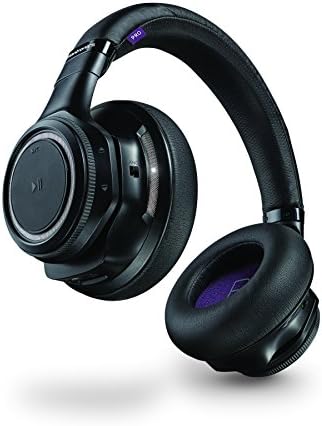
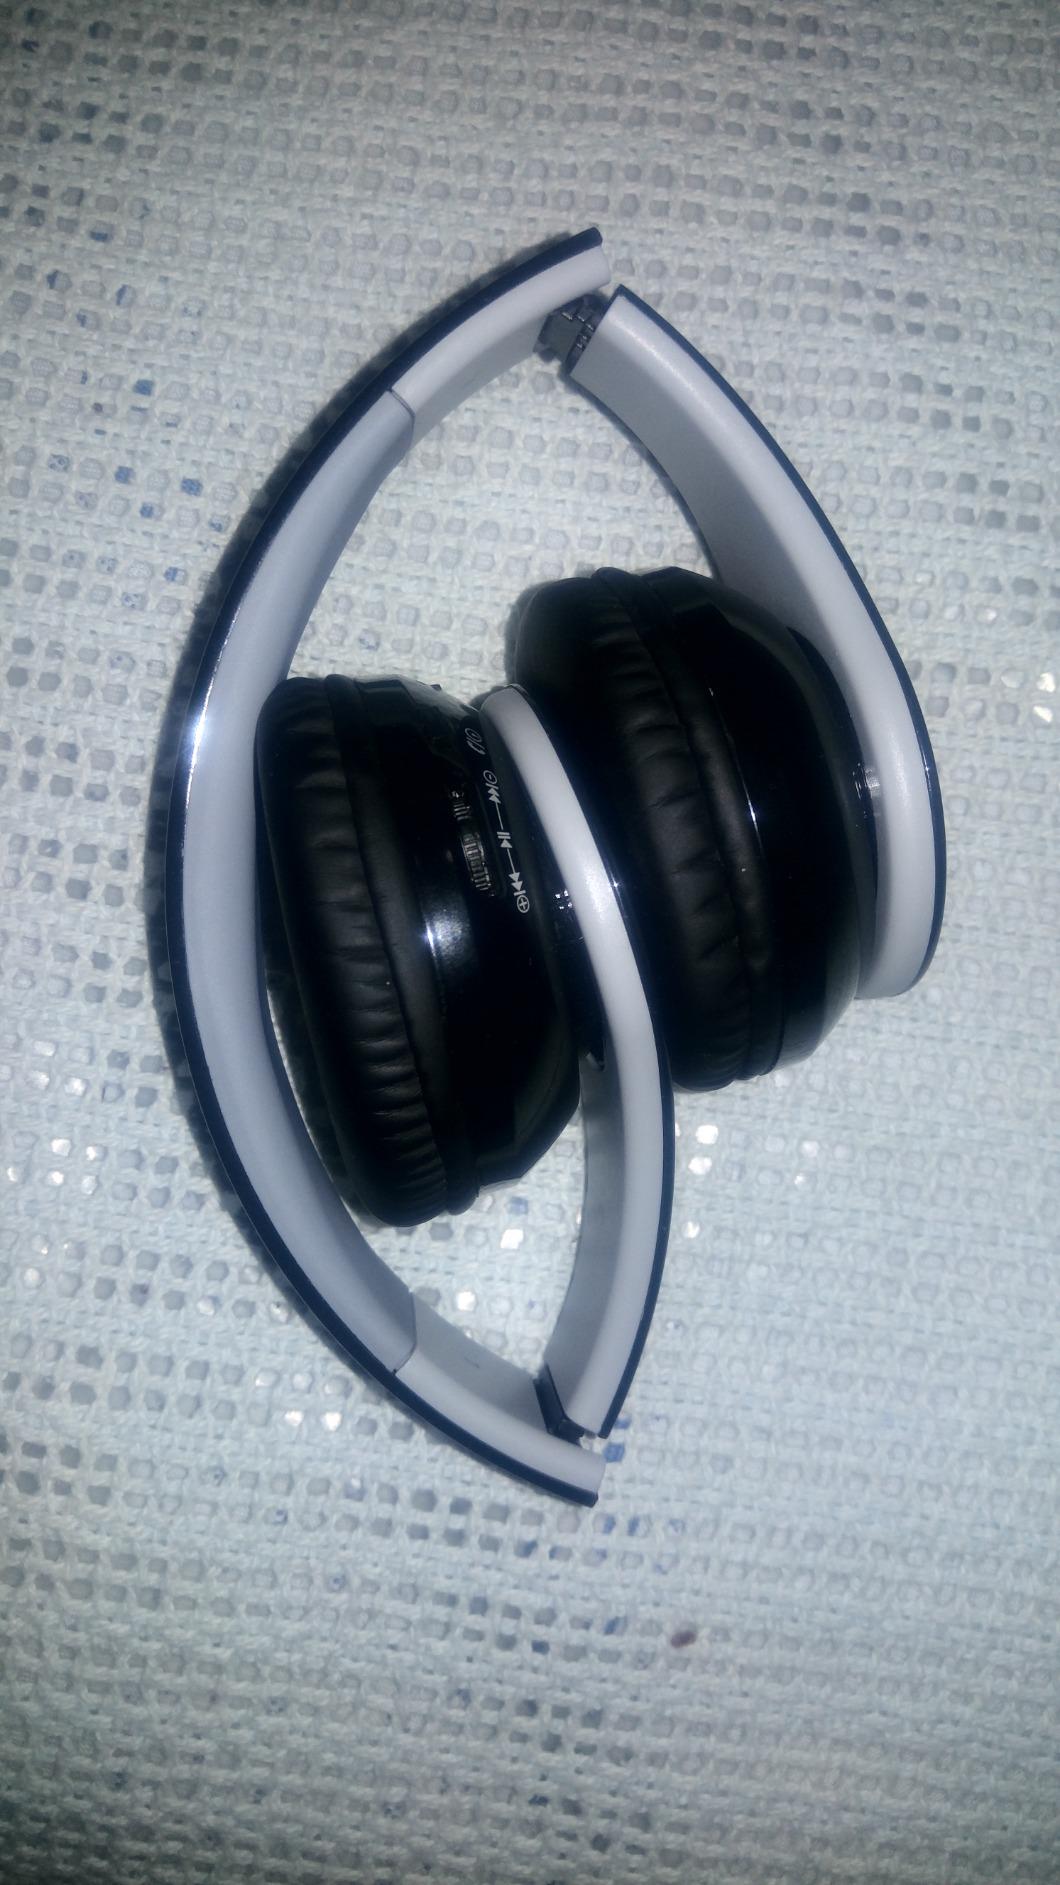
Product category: headphones
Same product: no